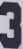
Number: 3